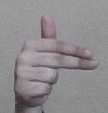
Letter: ghain